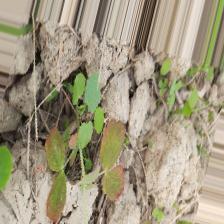
Label: Lentil Rust